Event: Nepal Earthquake
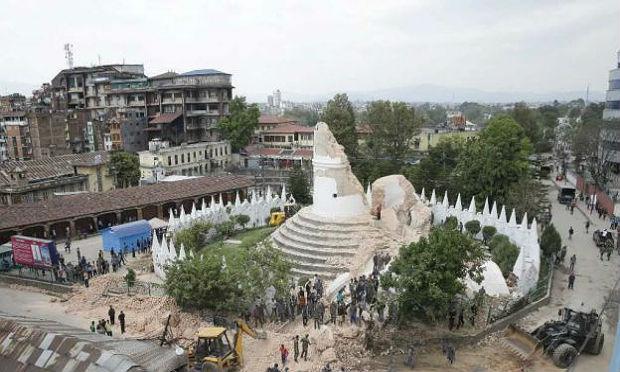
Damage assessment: damage